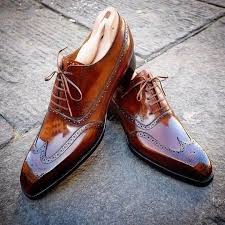
Label: Brogue